Henri Laborit

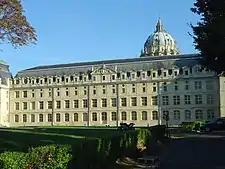
Val-de-Grâce where Laborit worked and three psychiatrists tested chlorpromazine in 1952

Healy wrote that Laborit felt cheated of his recognition and that he died a bitter man. Healy noted a few attempts to set the record straight: a 1980 book by Jean Thuillier that credits Delay and Deniker and Laborit, a 1960s book by Ann Caldwell that sided with Laborit, and a 1974 book by Judith Swazey, "Chlorpromazine in Psychiatry", which gave credit to both sides. A 1992 commemoration by Rhône-Poulenc gave Laborit credit for anesthesia but gave Deniker and Delay credit for application of chlorpromazine to psychiatry. In 1994, on the 200th anniversary of the founding of Val-de-Grâce, a plaque was placed there commemorating the discovery of chlorpromazine by Laborit, Harmon, Paraire, and Velluz in 1952.